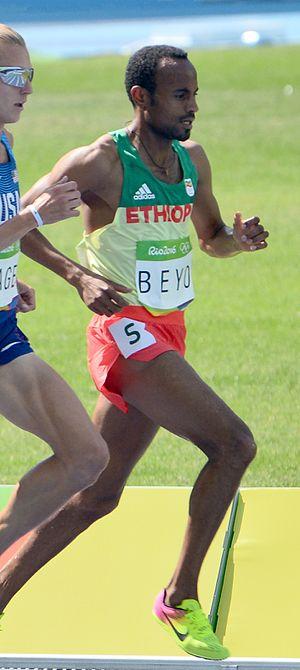
Série du 3000m steeple Homme des JO de Rio, 2016
Chala Beyo Techo est un athlète éthiopien, spécialiste du 3 000 mètres steeple.